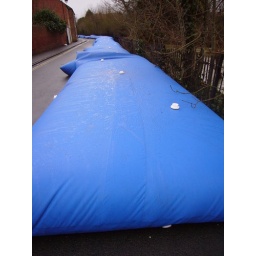
These water filled bags were lining west street in preparation for more flooding